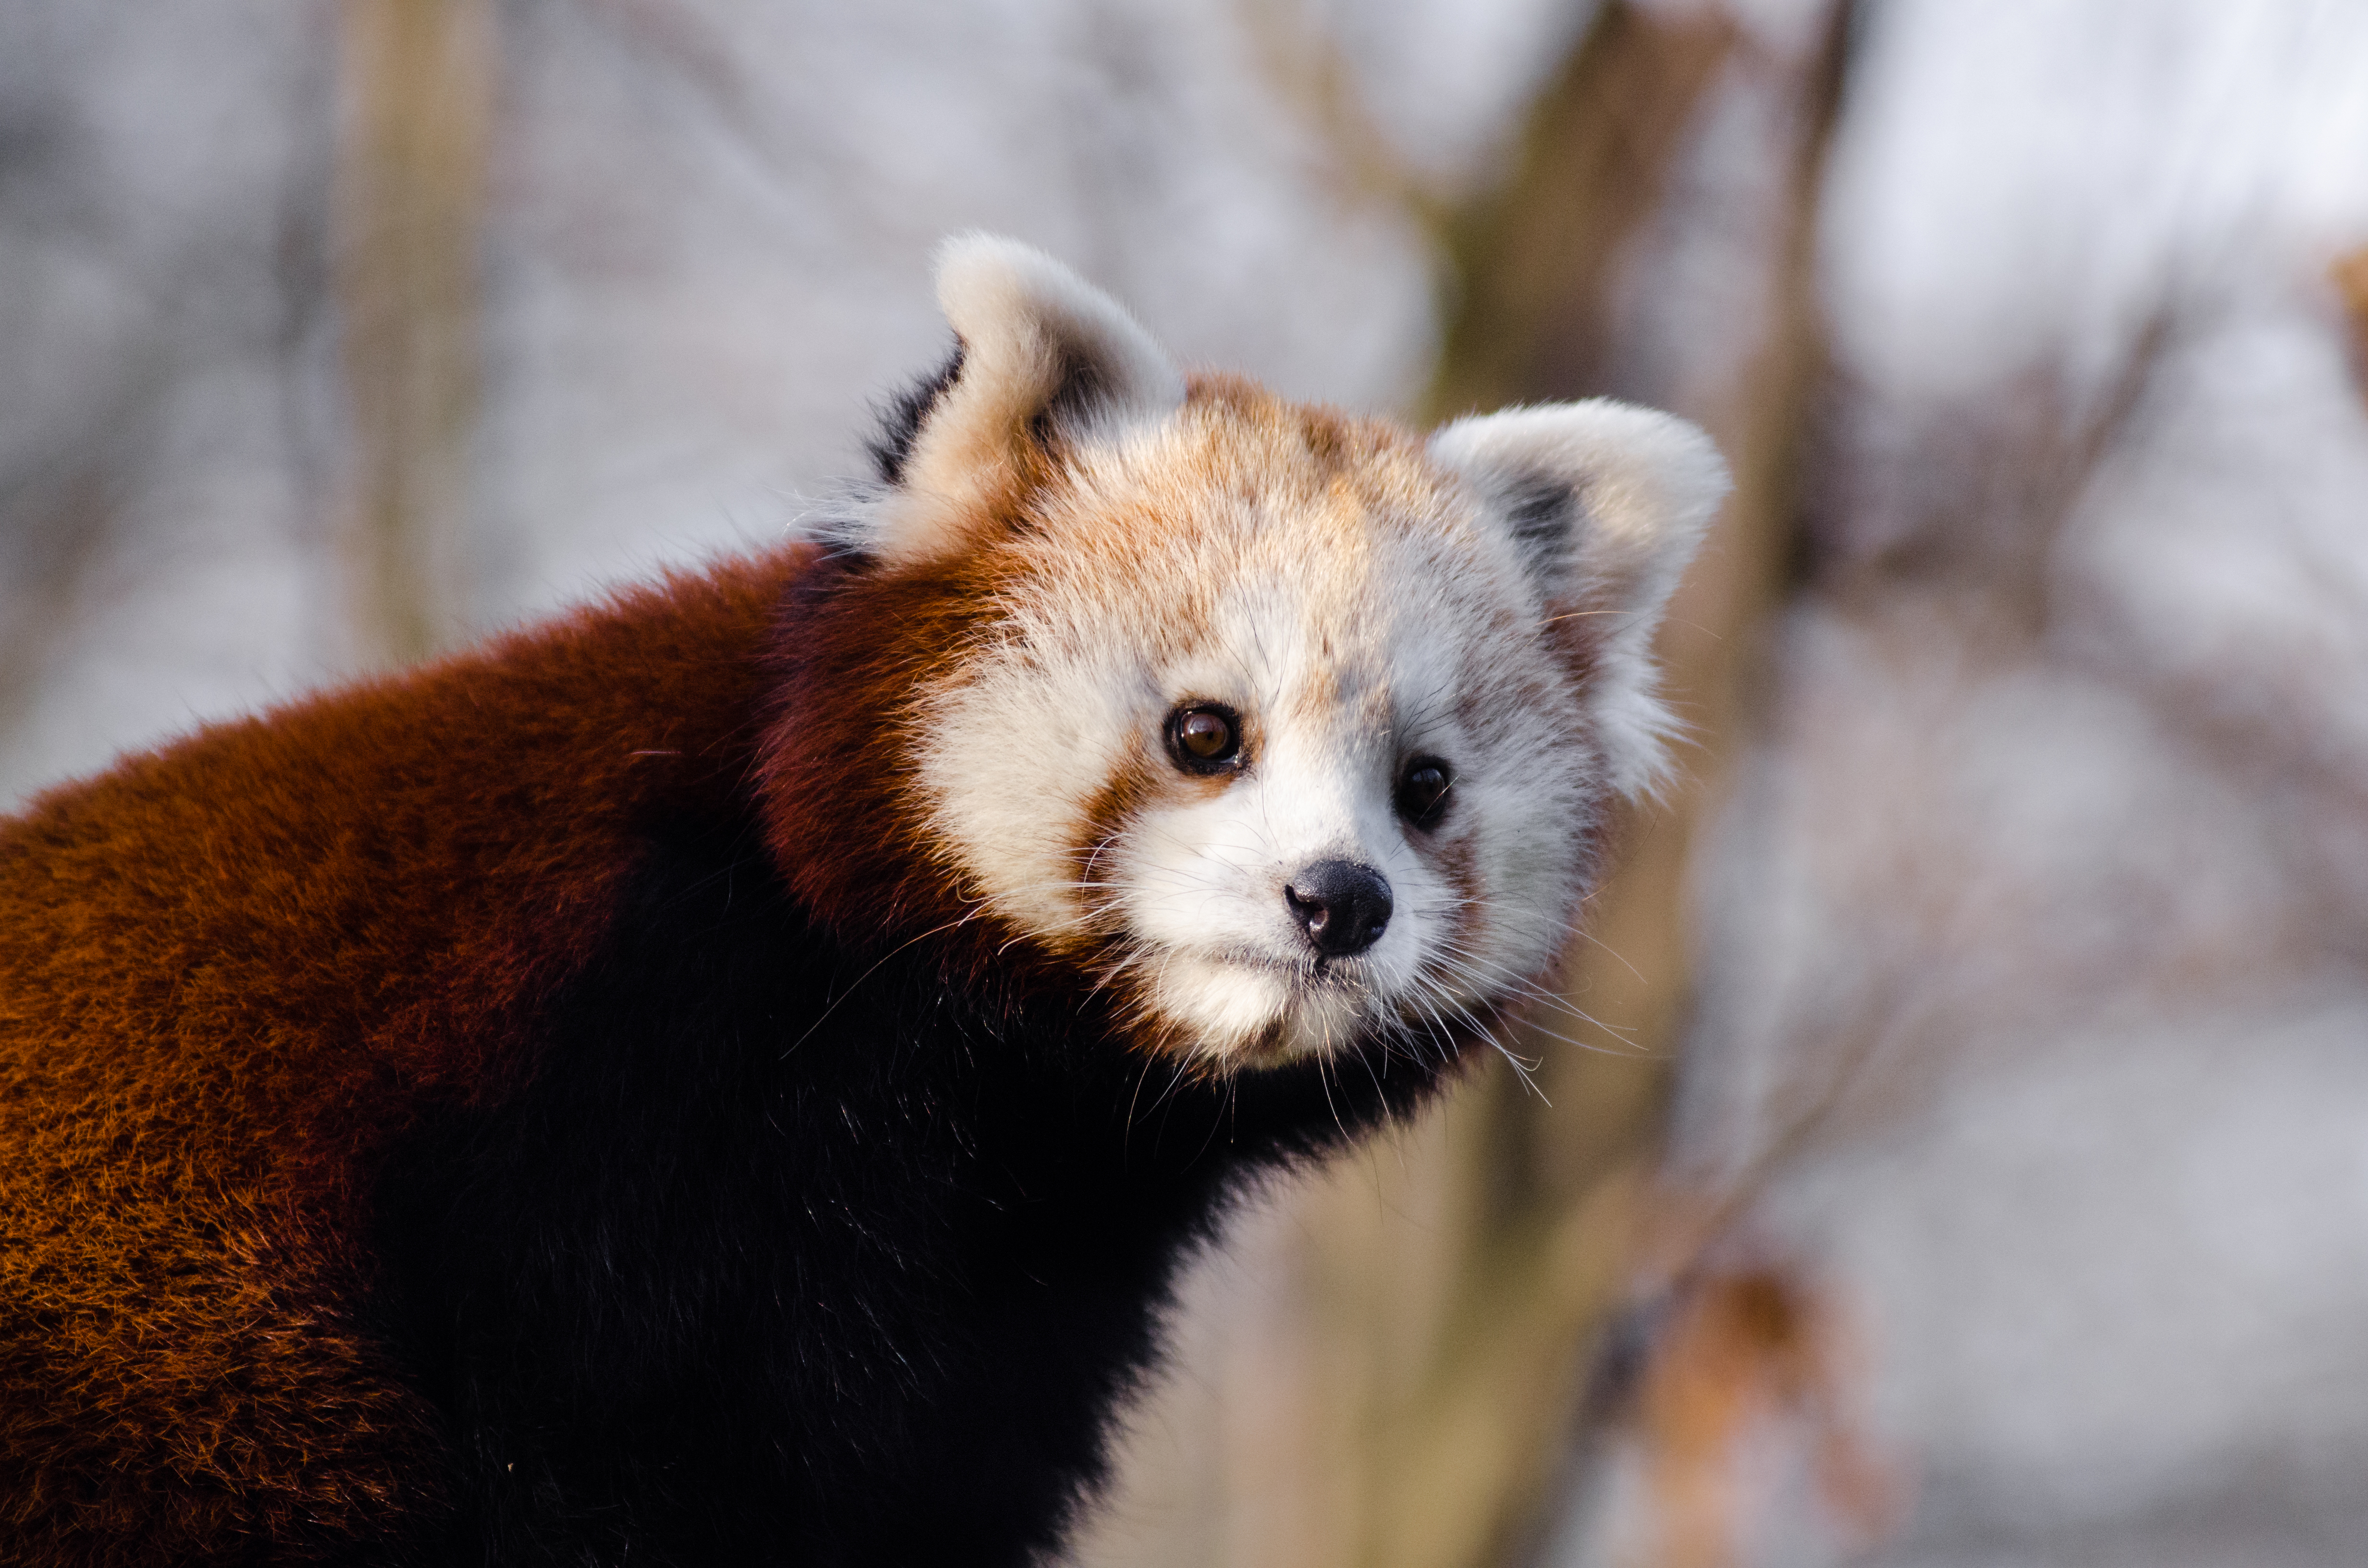
tree, bokeh, animal, cute, bear, wildlife, zoo, red, mammal, nikon, fauna, red panda, panda, whiskers, endangered, vertebrate, germany, deutschland, baum, adorable, tele, d7000, roter, kleiner, niedlich, species, tierpark, bedroht, carnivoran, dog breed group